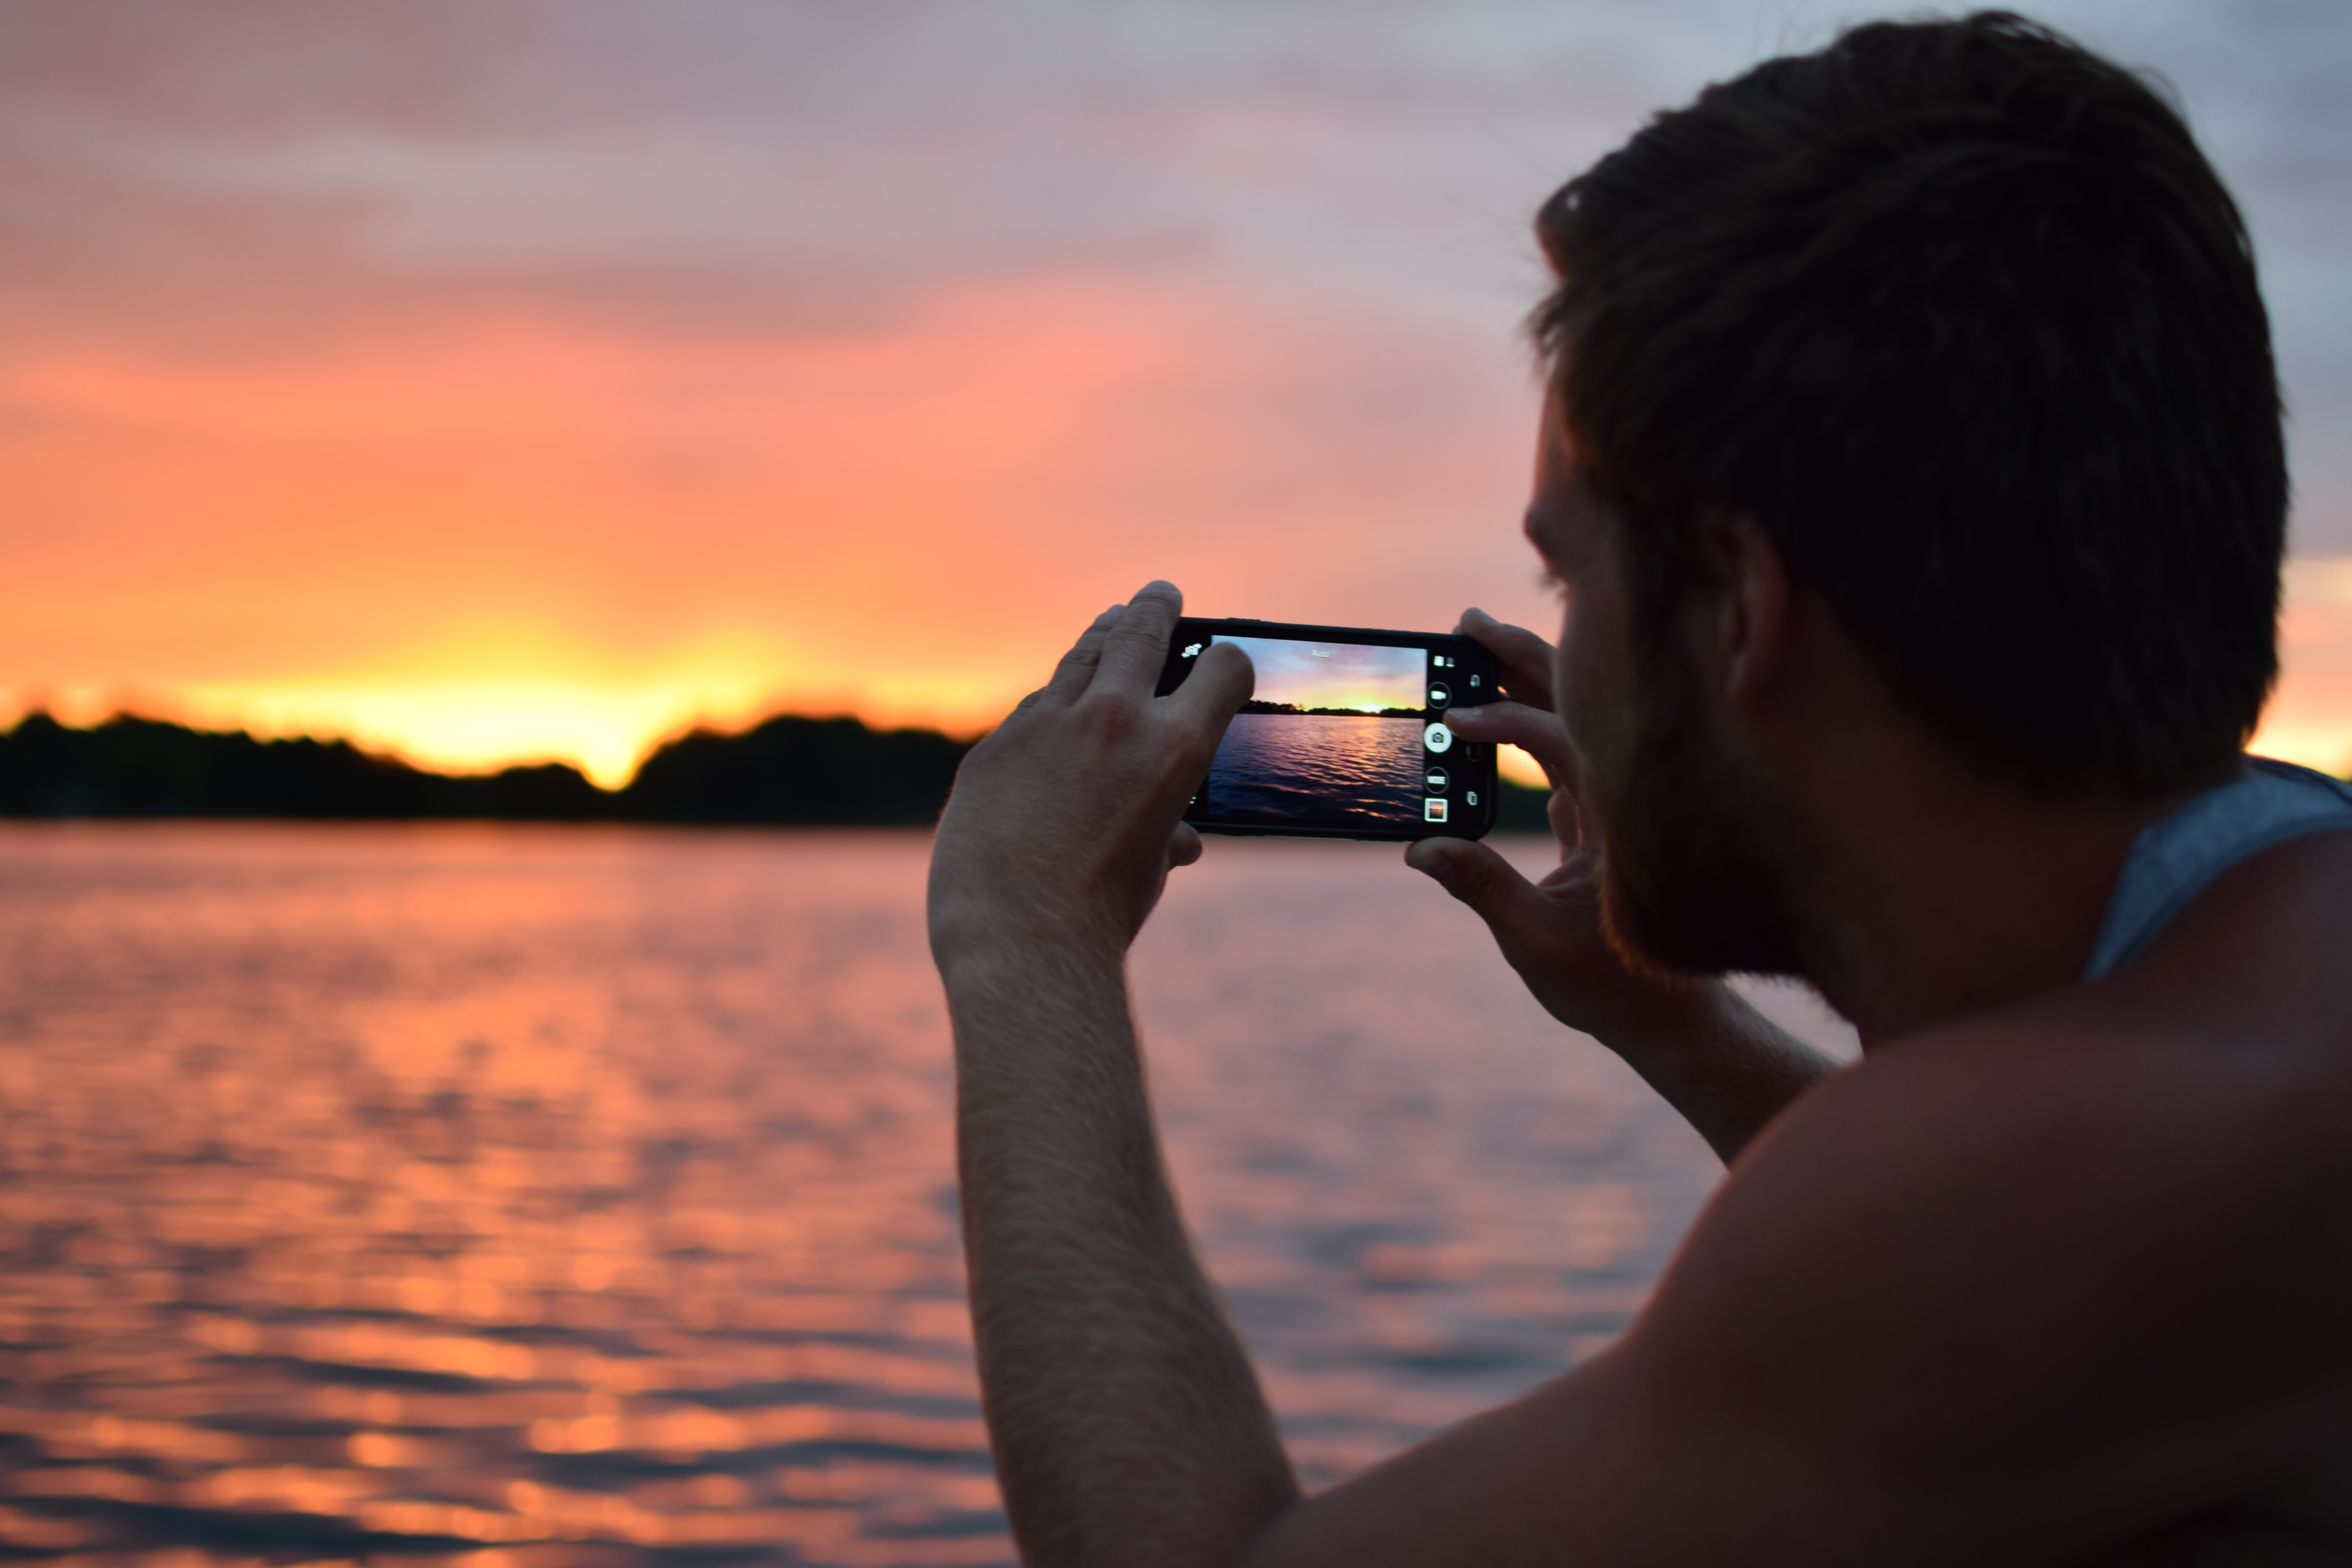
sea, sunset, morning, evening, reflection, romance, interaction